Ruslan Lunev

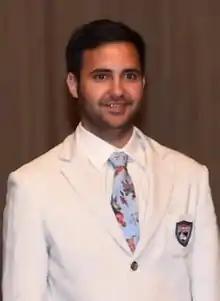
Lunev in 2016

Ruslan Vladimirovich Lunev (born 25 July 1989) is an Azerbaijani sports shooter. He is the son of Azerbaijani Olympic bronze medalist Irada Ashumova and her husband and coach Vladimir Lunev. He competed in the men's 10 metre air pistol event at the 2016 Summer Olympics.